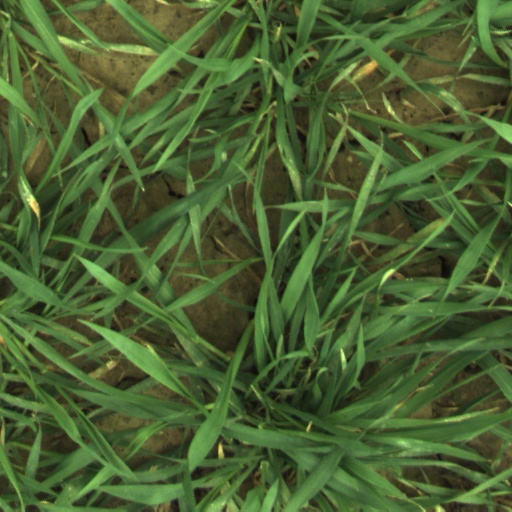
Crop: wheat